Alfred Wagstaff Jr.

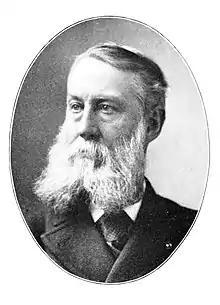

Alfred Wagstaff Jr. (March 21, 1844 – October 2, 1921) was an American lawyer and politician from New York. He was president of the American Society for the Prevention of Cruelty to Animals from 1906 until his death in 1921.